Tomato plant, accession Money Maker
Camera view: vertical (180 deg); turntable rotation: 330 degrees
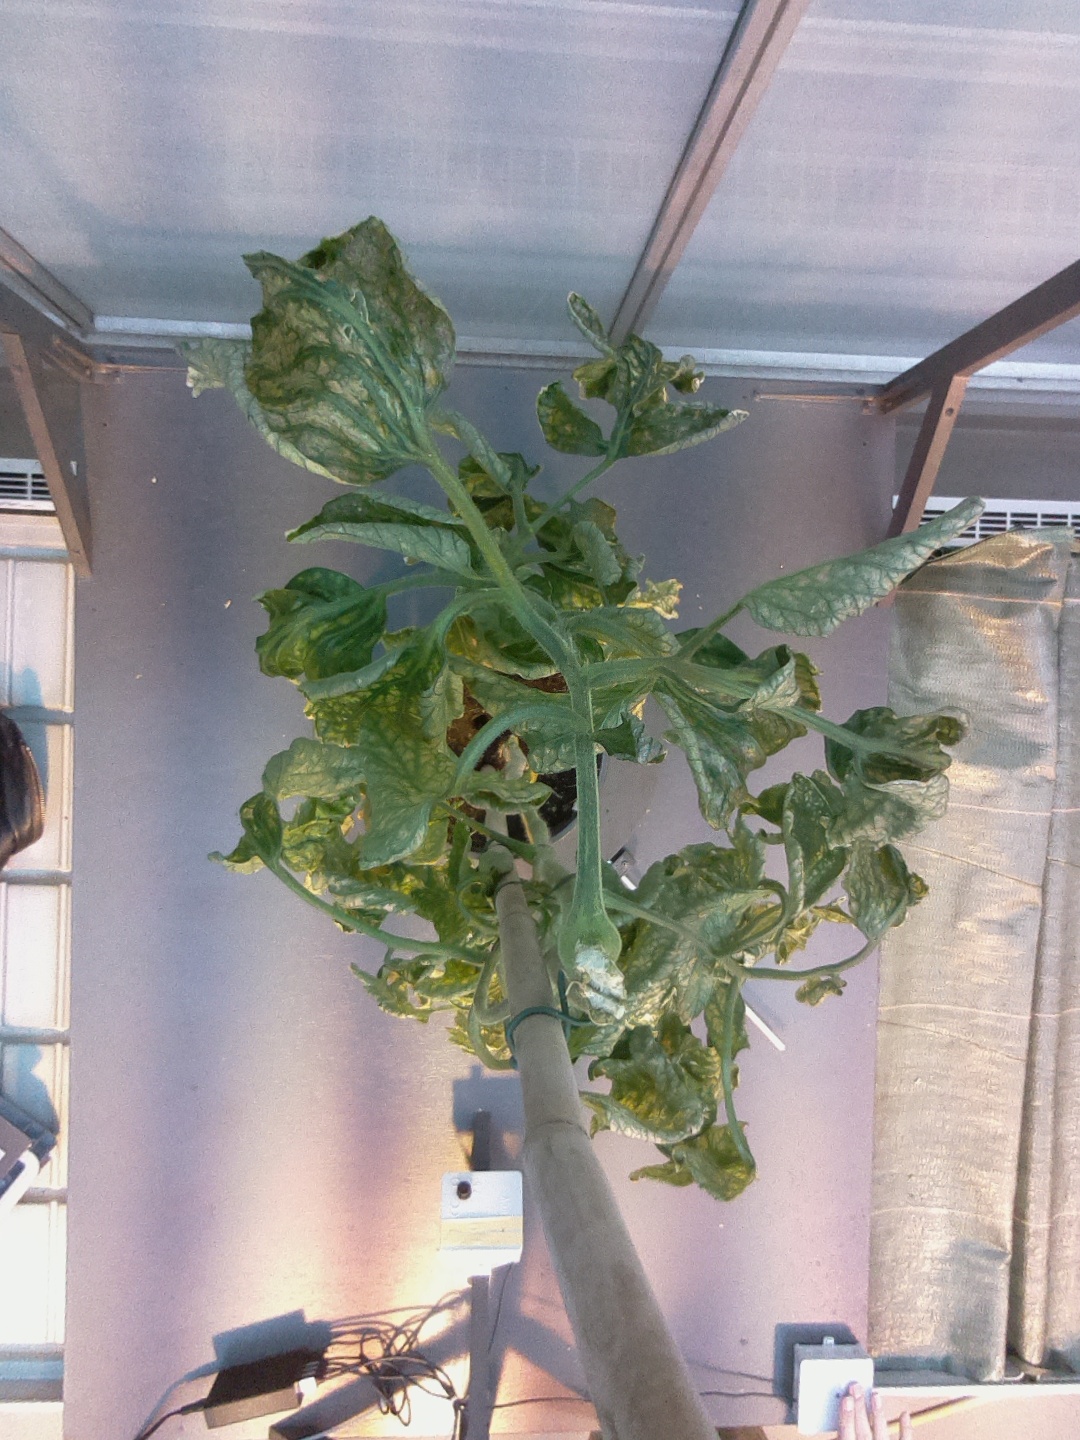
BBCH growth stage 52: 2 inflorescences visible